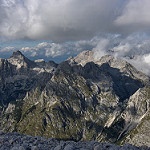
Label: mountain